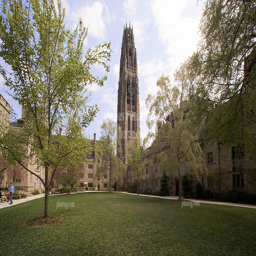
on and university in april